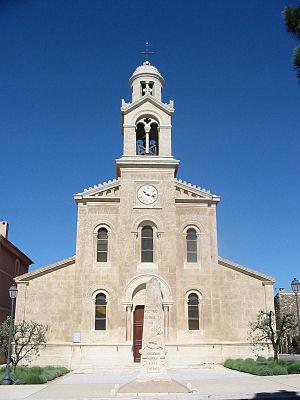
Aureille est une commune française, située dans le département des Bouches-du-Rhône en région Provence-Alpes-Côte d'Azur. Ses habitants se nomment les Aureillois.